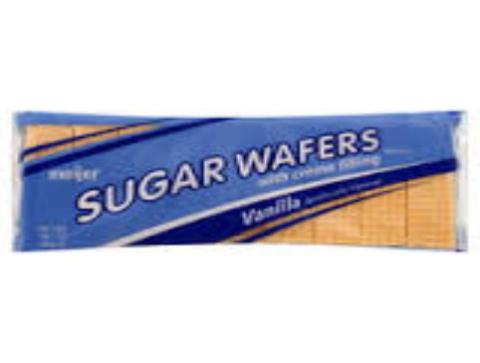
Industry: Food